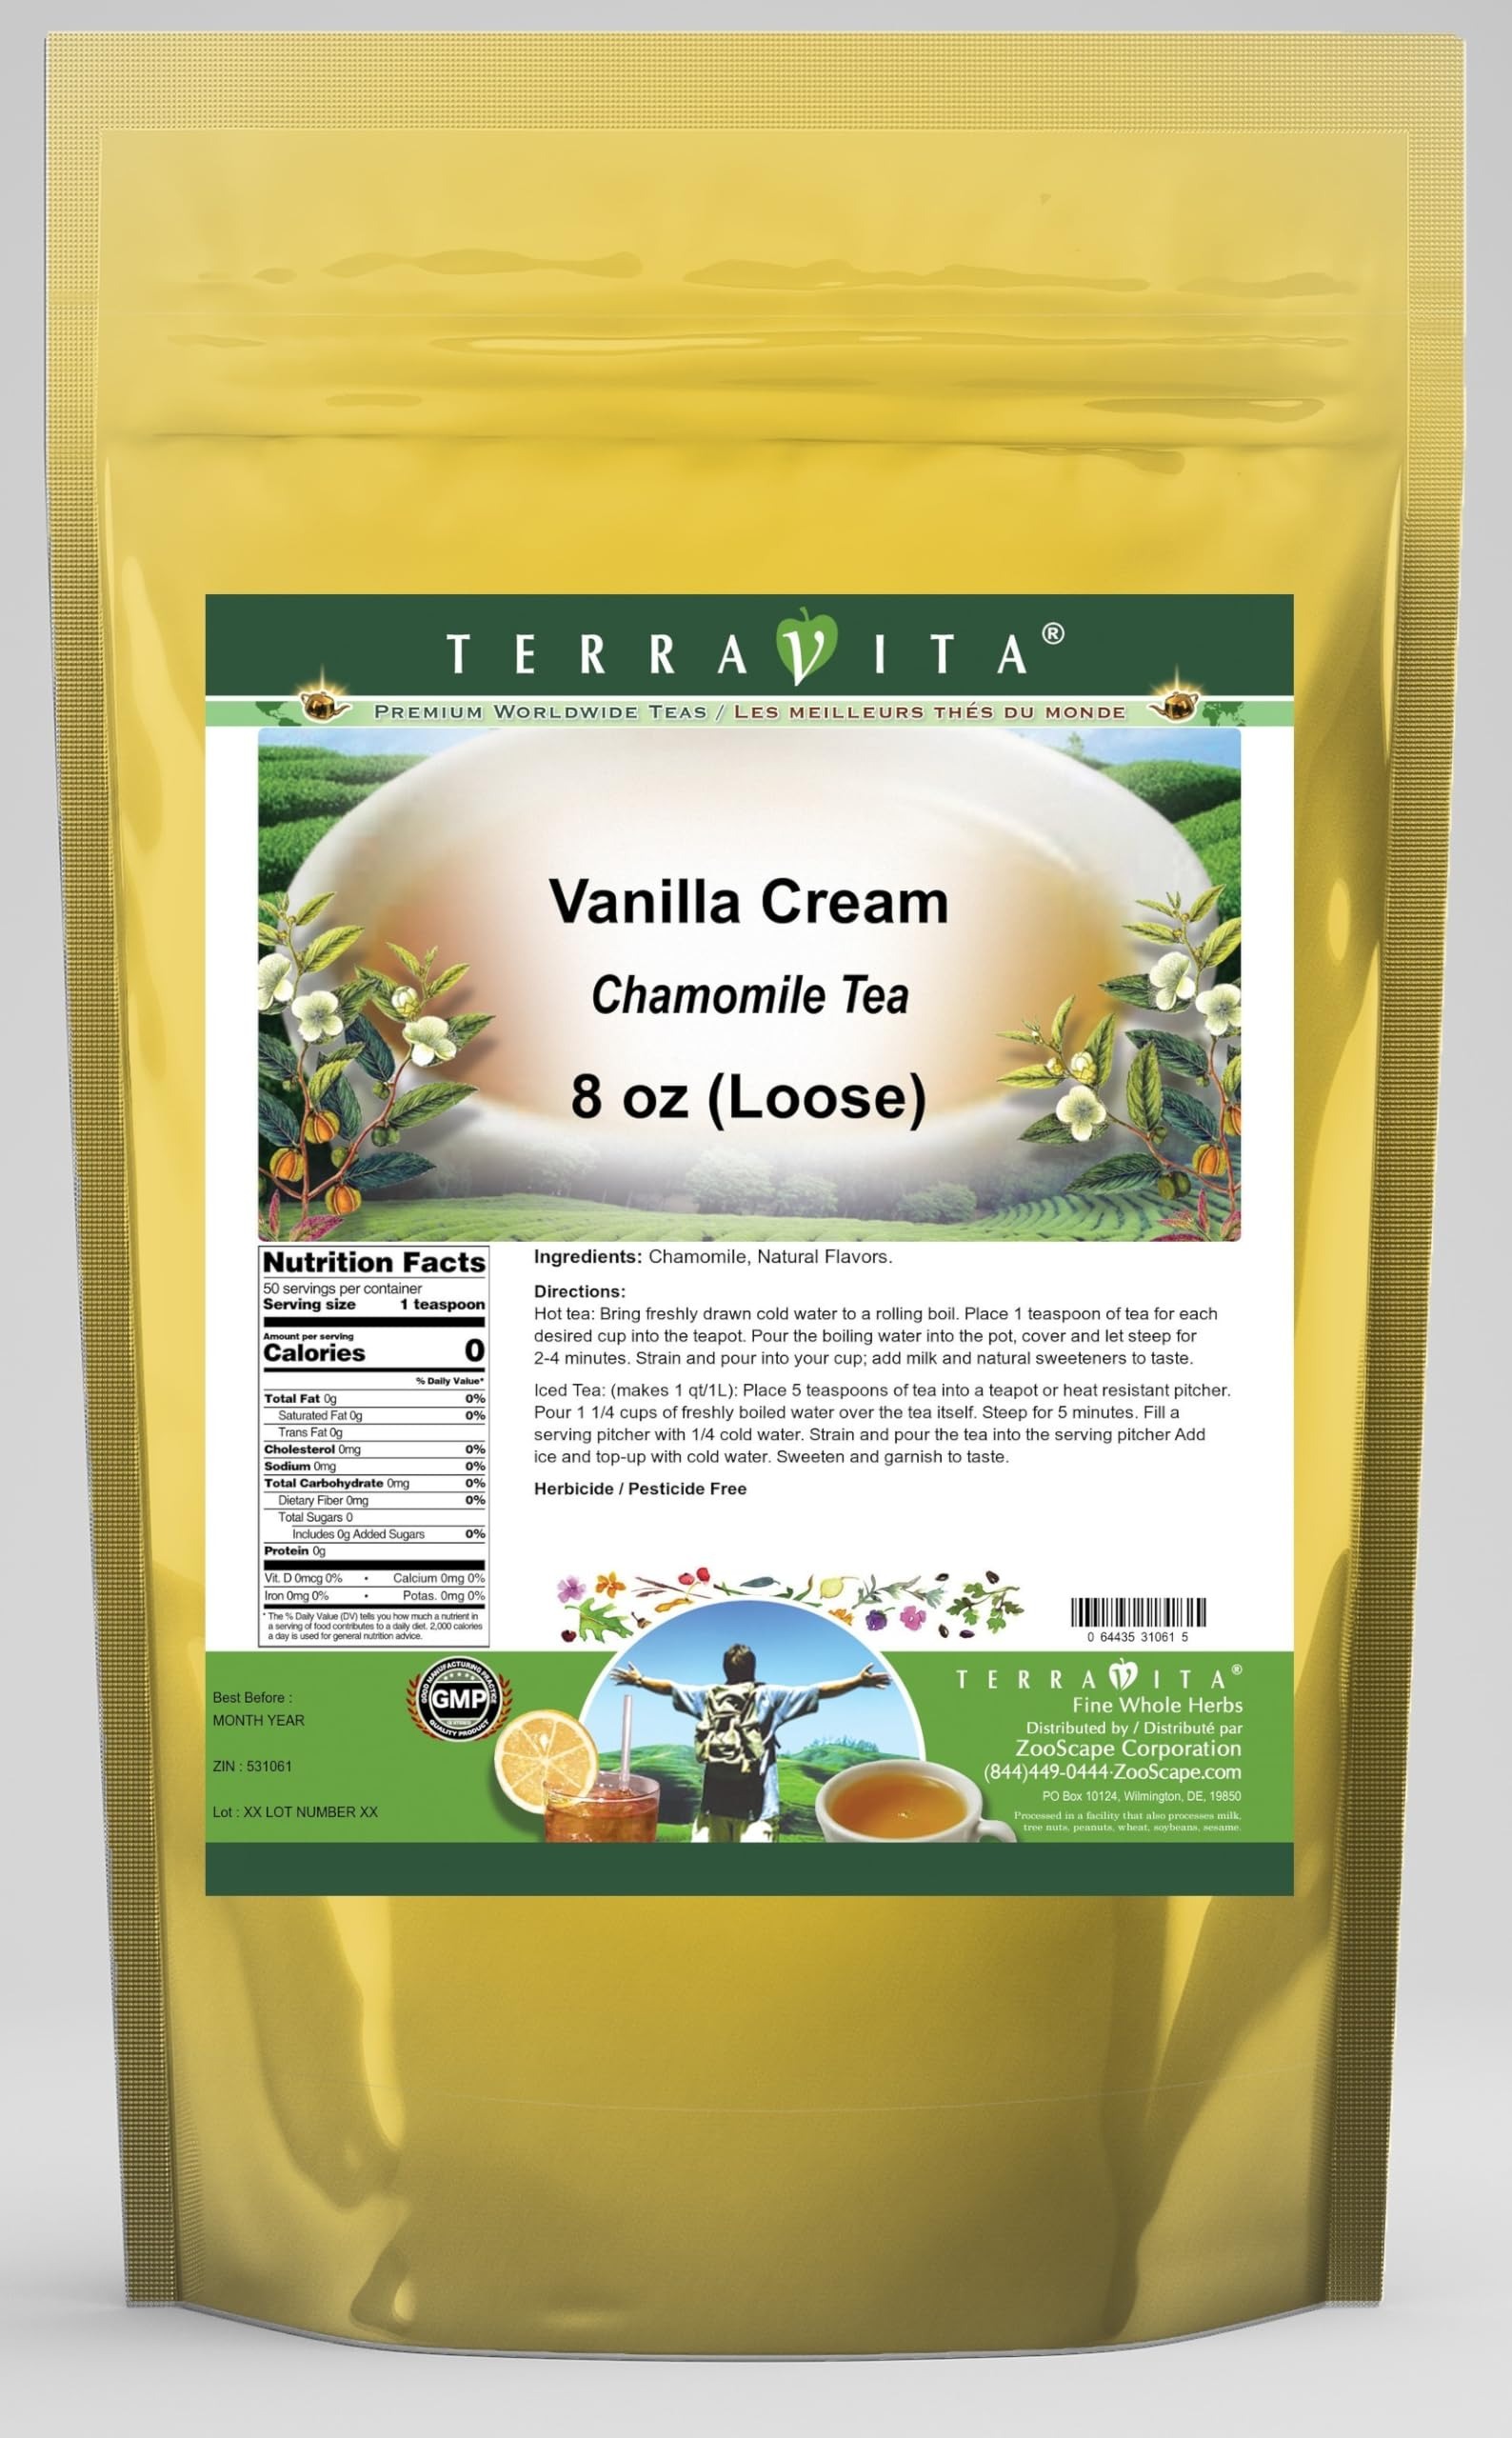
Item Name: Vanilla Cream Chamomile Tea (Loose) (8 oz, ZIN: 531061) - 2 Pack
Bullet Point 1: Our Vanilla Cream Chamomile Tea is a delicious flavored Chamomile tea that you will enjoy relaxing with anytime! - Ingredients: Chamomile tea and natural vanilla cream flavor.
Bullet Point 2: No fillers.
Bullet Point 3: Manufacturer: TerraVita
Bullet Point 4: Size: 8 oz
Bullet Point 5: Loose Leaf Chamomile Tea - Packed in a convenient upright pouch!
Product Description: Our Vanilla Cream Chamomile Tea is a delicious flavored Chamomile tea that you will enjoy relaxing with anytime! - Ingredients: Chamomile tea and natural vanilla cream flavor. - Hot tea brewing method: Bring freshly drawn cold water to a rolling boil. Place 1 teaspoon of tea for each desired cup into the teapot. Pour the boiling water into the pot, cover and let steep for 2-4 minutes. Strain and pour into your cup; add milk and natural sweeteners to taste. - Iced tea brewing method: (to make 1 liter/quart): Place 5 teaspoons of tea into a teapot or heat resistant pitcher. Pour 1 1/4 cups of freshly boiled water over the tea itself. Steep for 5 minutes. Fill a serving pitcher with 1/4 cold water. Strain and pour the tea into the serving pitcher Add ice and top-up with cold water. Sweeten and garnish to taste. - TerraVita is an exclusive line of premium-quality, natural source products that use only the finest, purest and most potent ingredients found around the world. TerraVita is hallmarked by the highest possible standards of purity, potency, stability and freshness. All of our products are prepared with the highest elements of quality control, from raw materials through the entire manufacturing process, up to and including the moment that the bottles or bags are sealed for freshness and shipped out to you. Our highest possible standards are certified by independent laboratories and backed by our personal guarantee. - TerraVita exists to meet and ensure your family's health and wellness without the harmful effects of chemicals and health products. We strive to make all of our products affordable and reliable and are constantly searching the market to maintain our affordability and to look for new ways to serve you and the ones you love. TerraVita has become a trusted h
Value: 16.0
Unit: Ounce

Price: 56.37